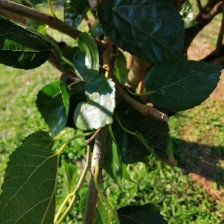
Variety: BlackOodTurkey